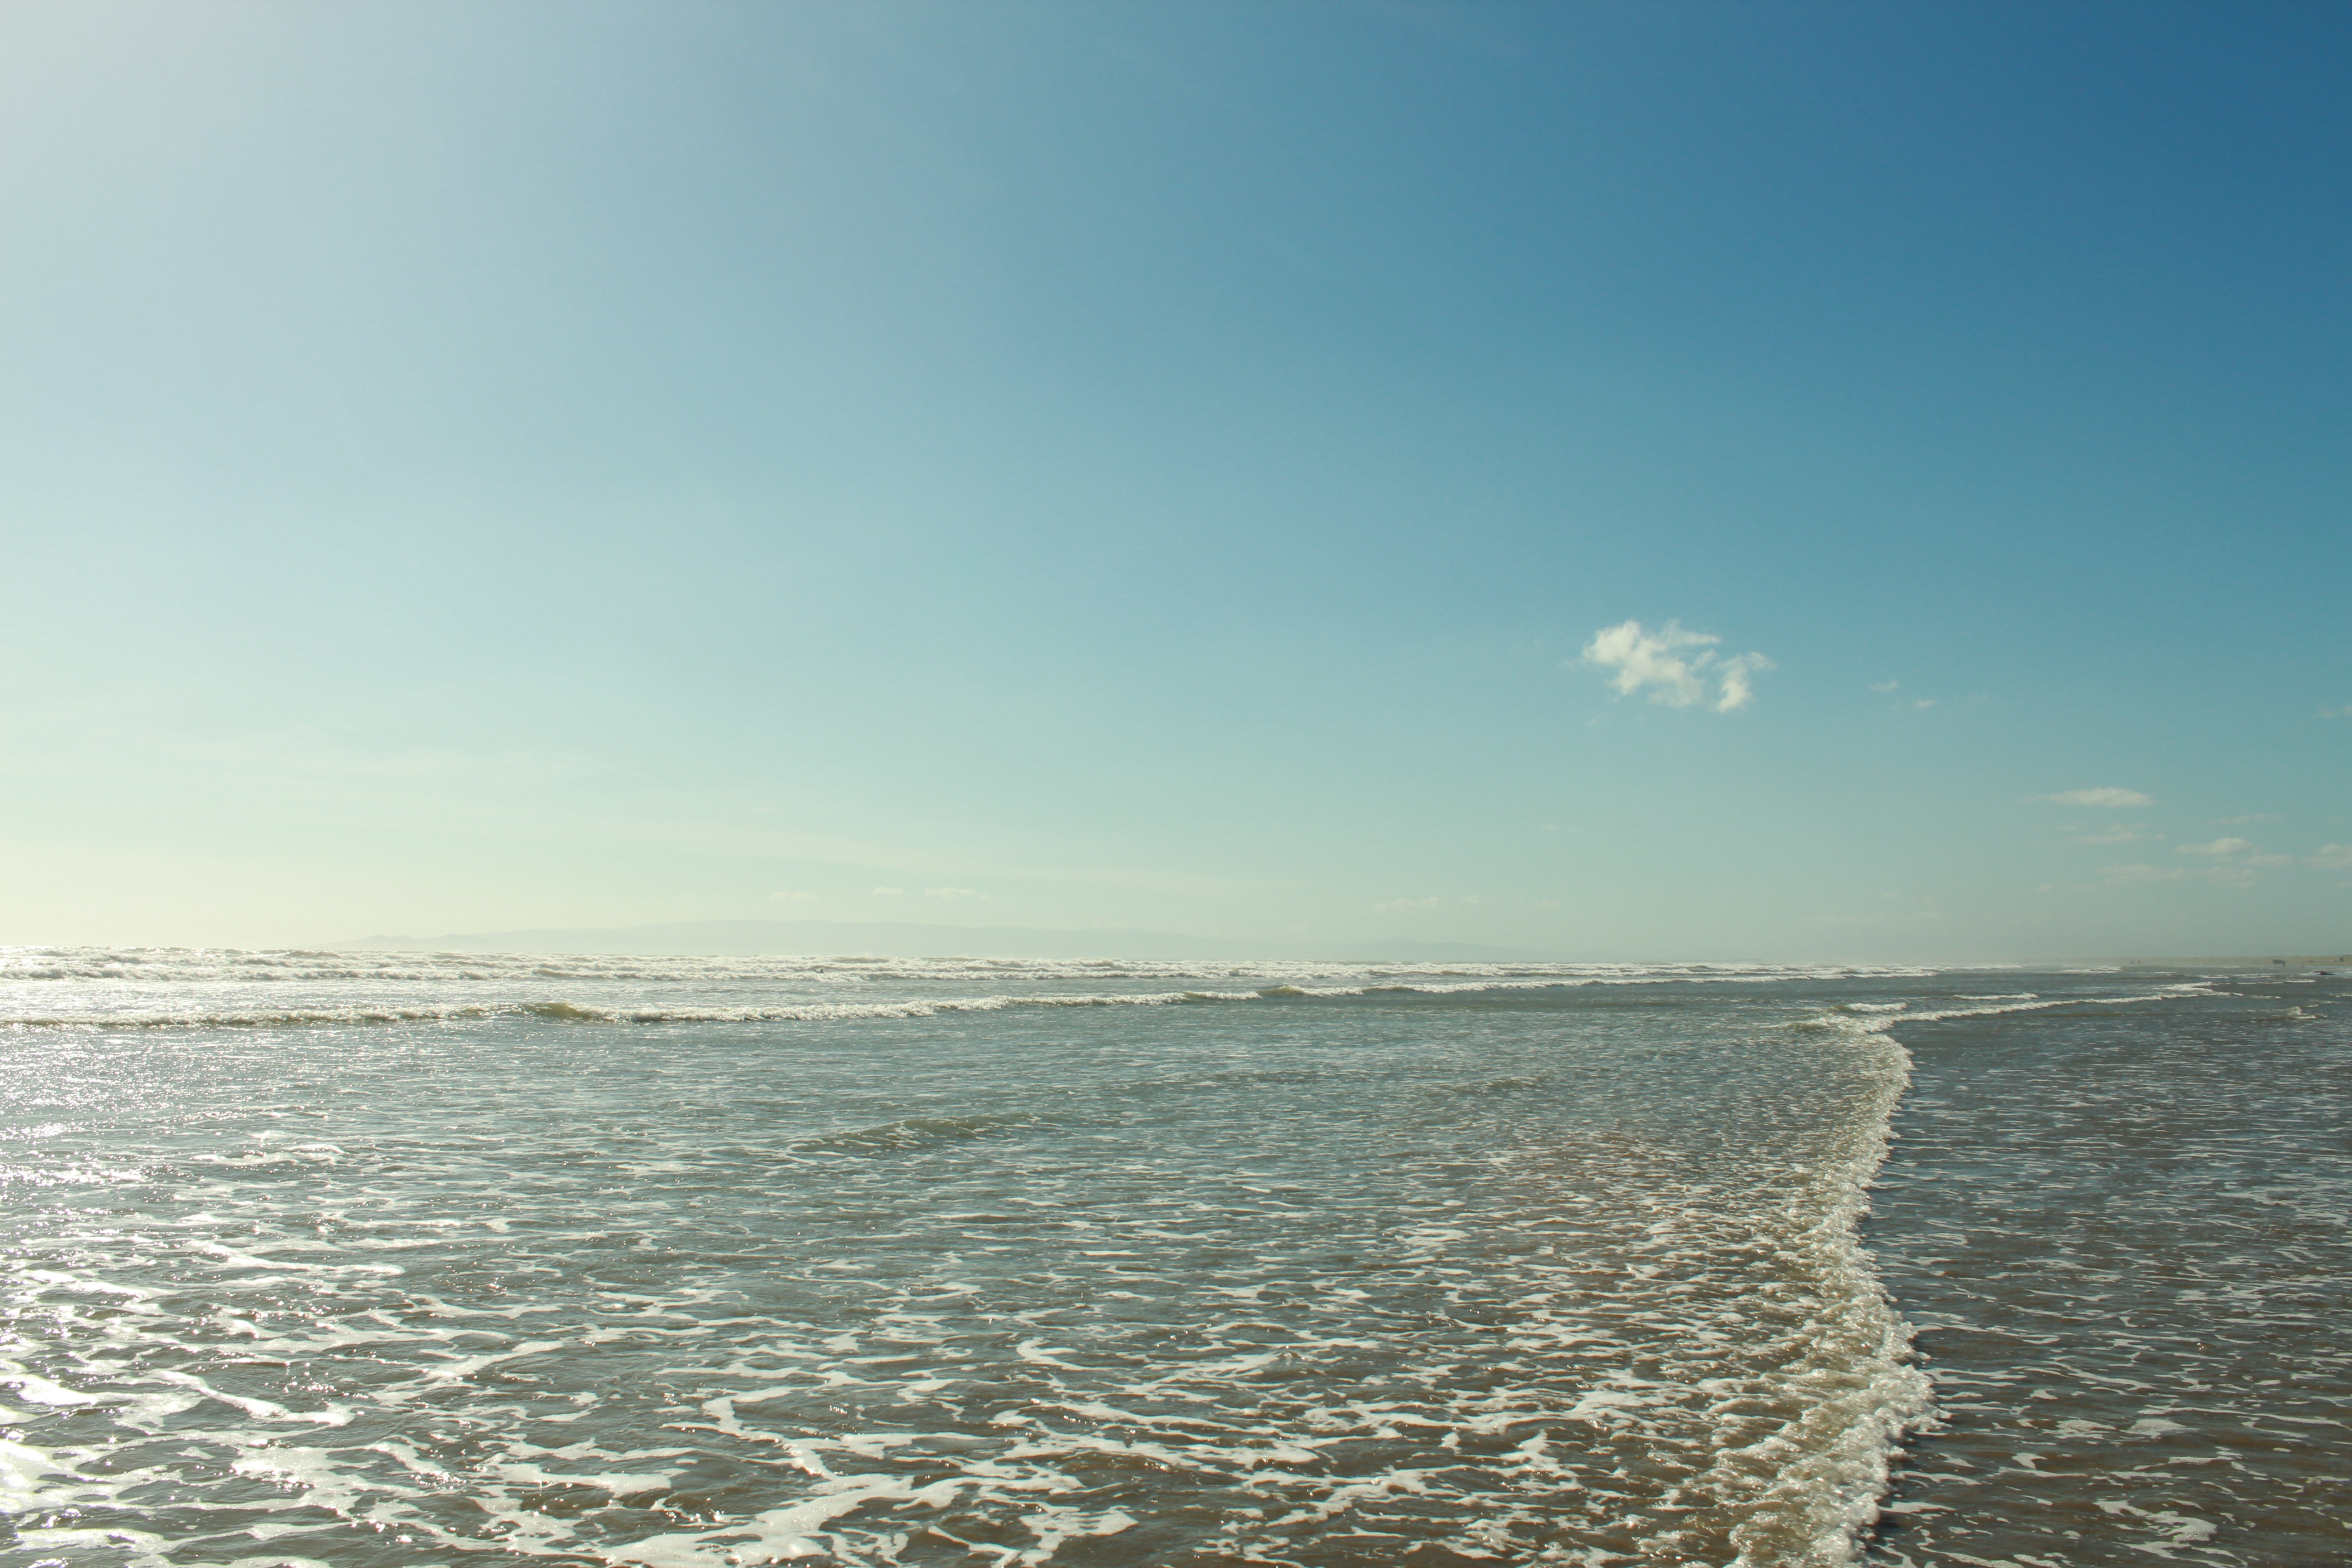
beach, sea, coast, ocean, horizon, cloud, sky, sunlight, shore, wave, bay, body of water, cape, wind wave